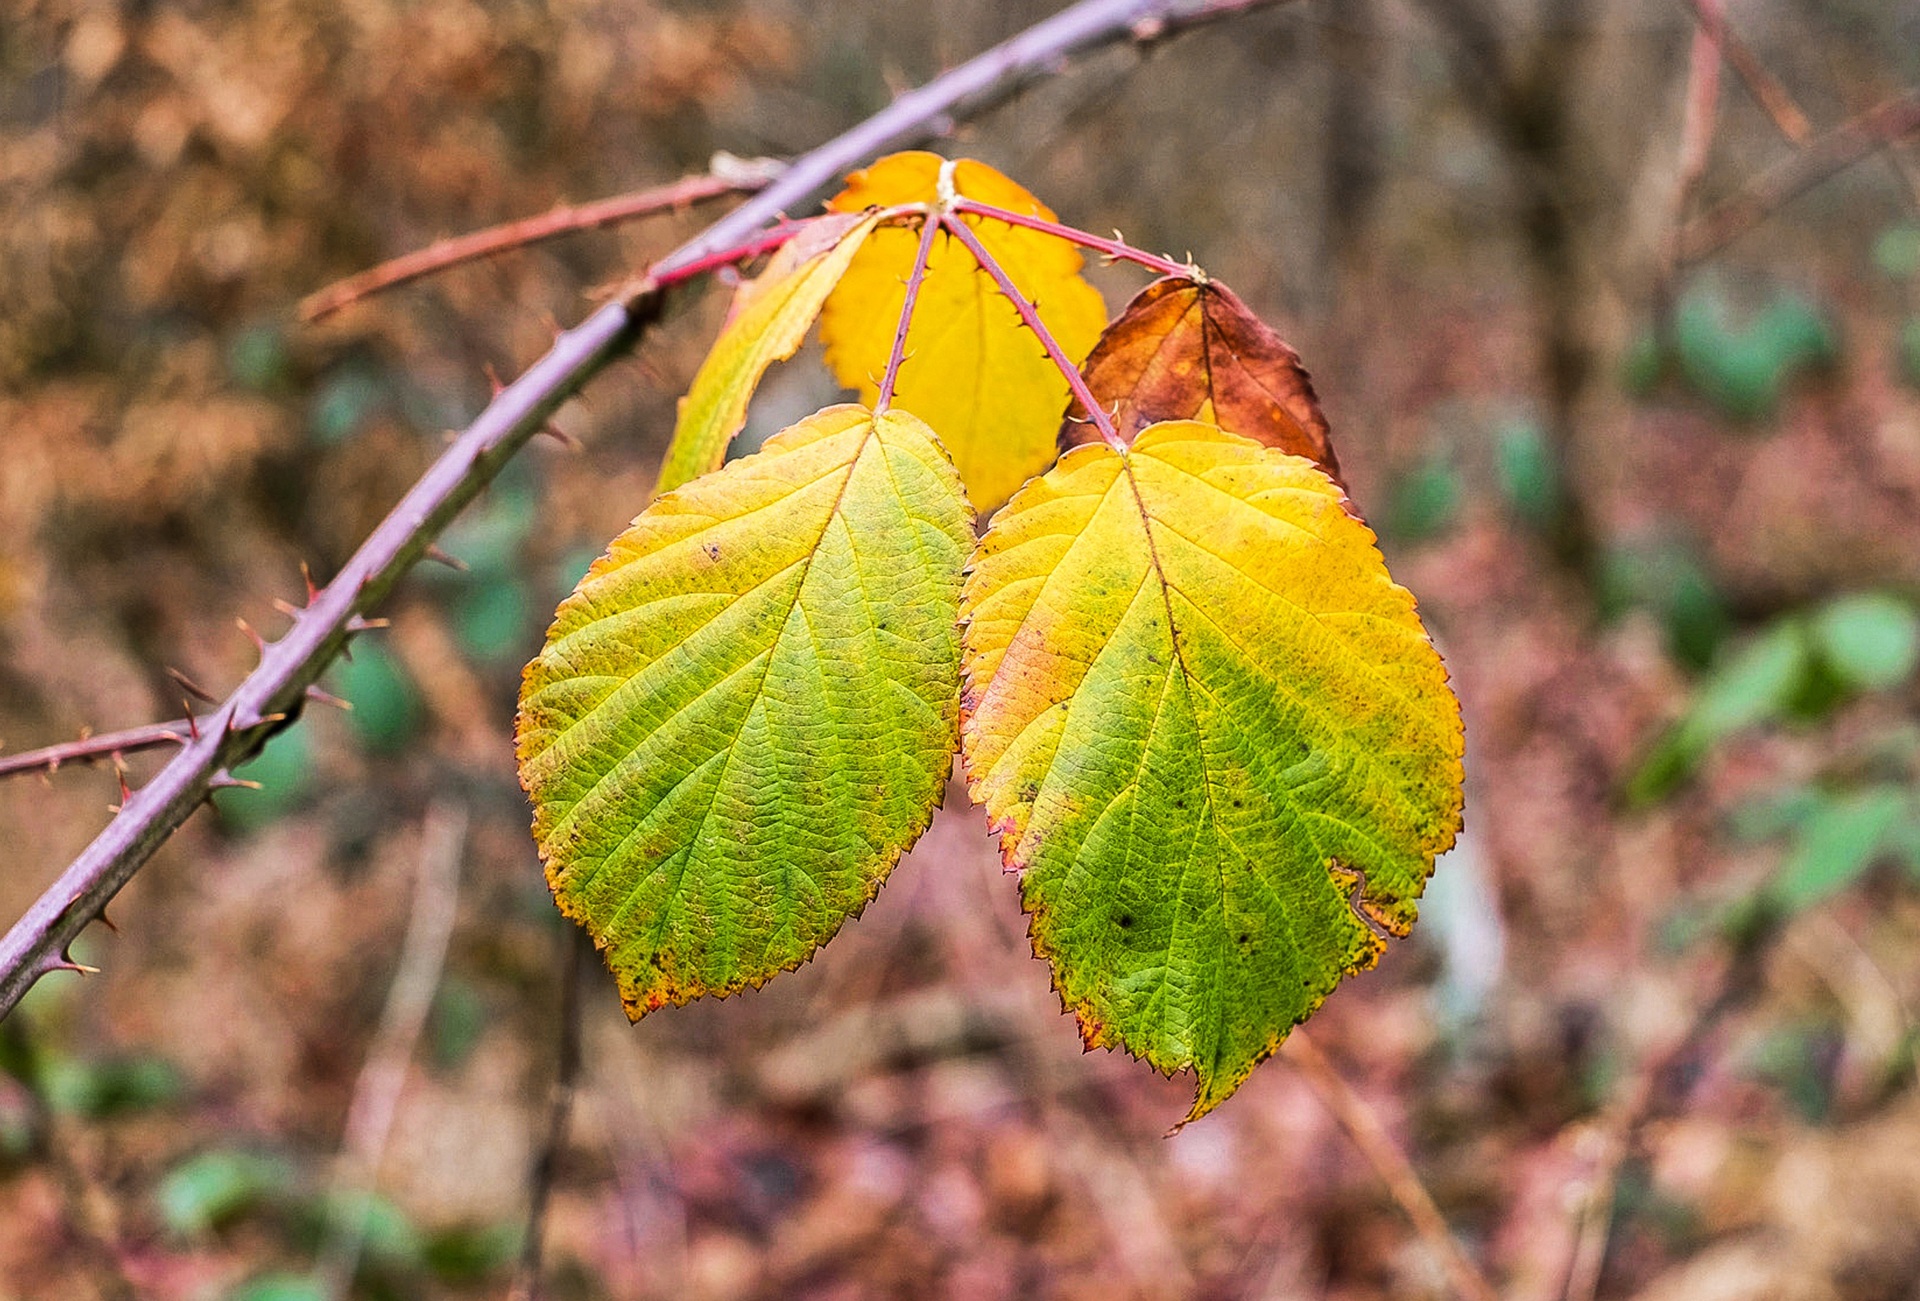
tree, nature, forest, branch, plant, sunlight, leaf, flower, green, produce, autumn, botany, colorful, yellow, flora, season, fauna, wildflower, emerge, leaves, shrub, deciduous, macro photography, flowering plant, plant stem, woody plant, land plant